Matt Bevin

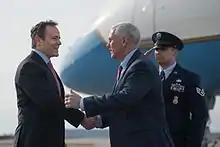
Bevin with Vice President Mike Pence in March 2017

At the September 2016 Family Research Council Action Values Voter Summit (VVS) in Washington, DC, where Republican presidential and vice presidential candidates Donald Trump and Mike Pence also spoke, Bevin "both lamented and called for revolution and bloodshed to 'redeem' what [would] be lost" if Hillary Clinton were to be victorious in the 2016 presidential election, according to one source. He used and echoed language about "the tree of liberty" being refreshed by the blood of patriots and addressed his own family in the same regard – "I have nine children ... it might be their blood [that] is needed." Bevin urged the audience to emulate Winston Churchill rather than Neville Chamberlain, saying, "It's a slippery slope... First, we're killing [unborn] children [with abortions], then it's 'Don't ask, don't tell,' now it's this gender-bending kind of 'don't be a bigot,' 'don't be unreasonable,' 'don't be unenlightened...'" Another account reported that he "referenced the rise of the Nazis preceding the Holocaust twice, invoking German pastor Martin Niemöller's oft-cited quote that ends, 'then they came for me – and there was no one left to speak for me.'" Another account of the VVS appearance said he had spoken without notes or teleprompter. Later, Bevin asserted that his violent metaphors referred to military sacrifice.